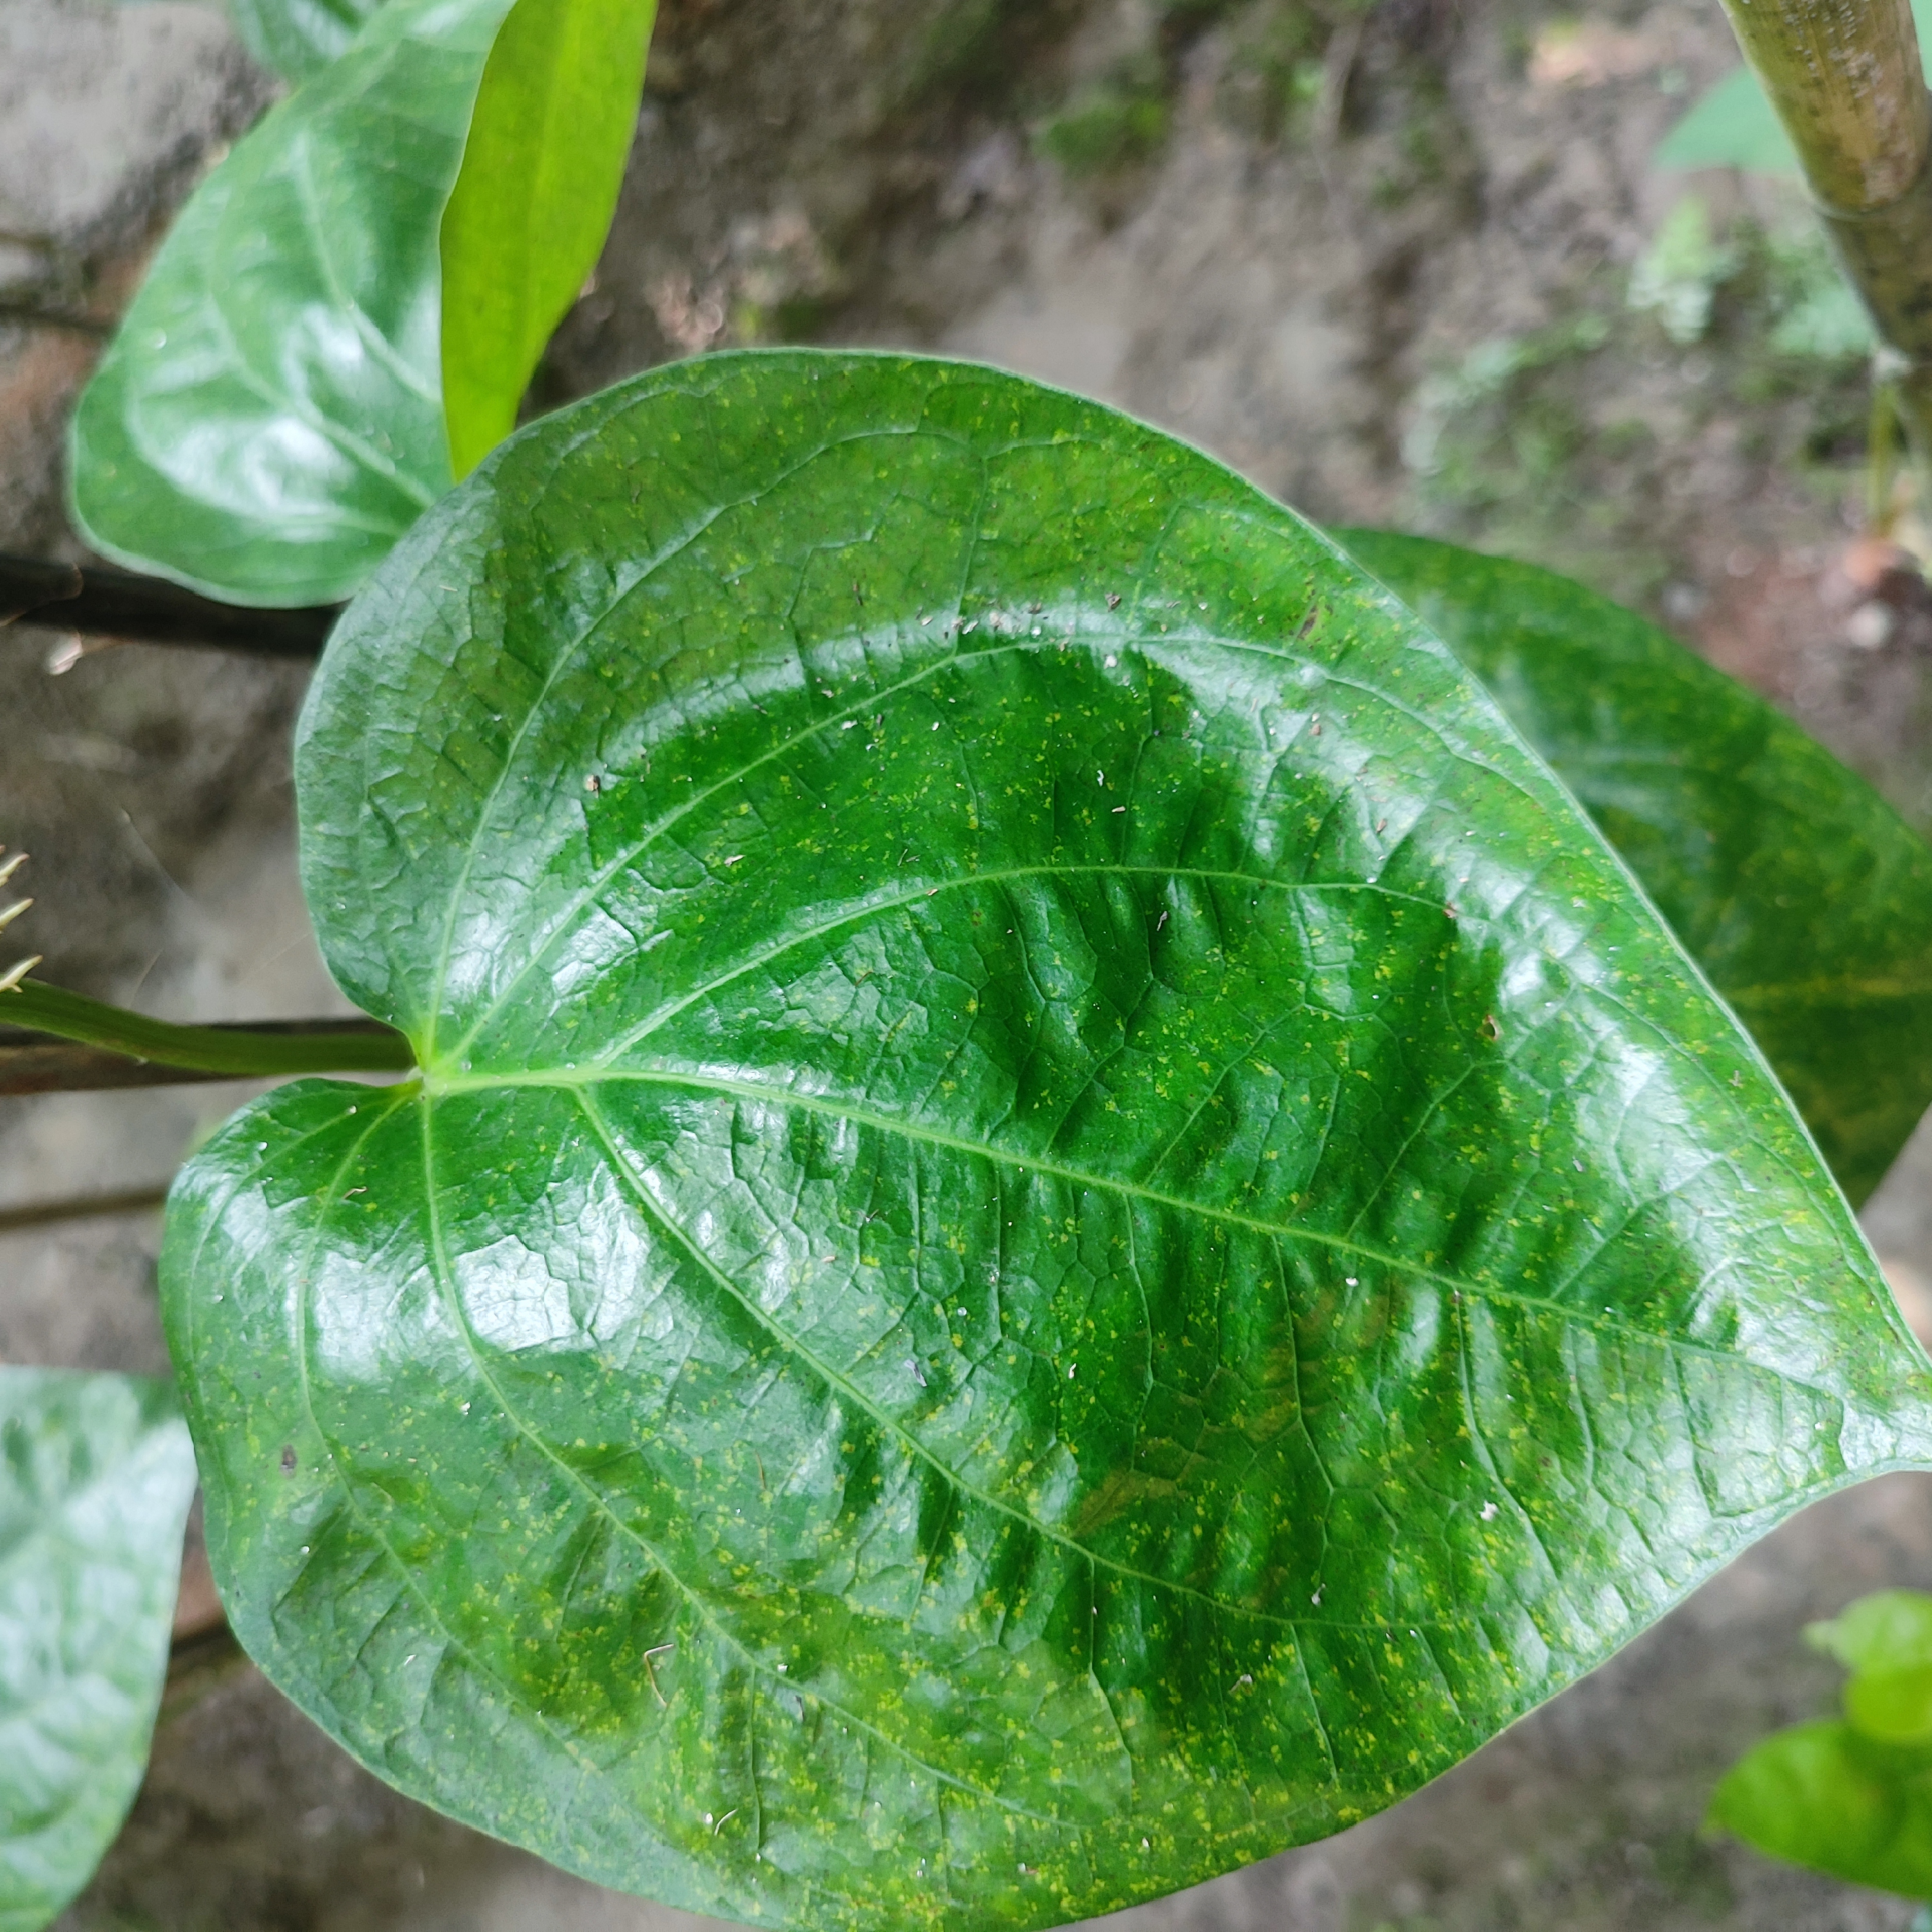
Label: Healthy_Leaf